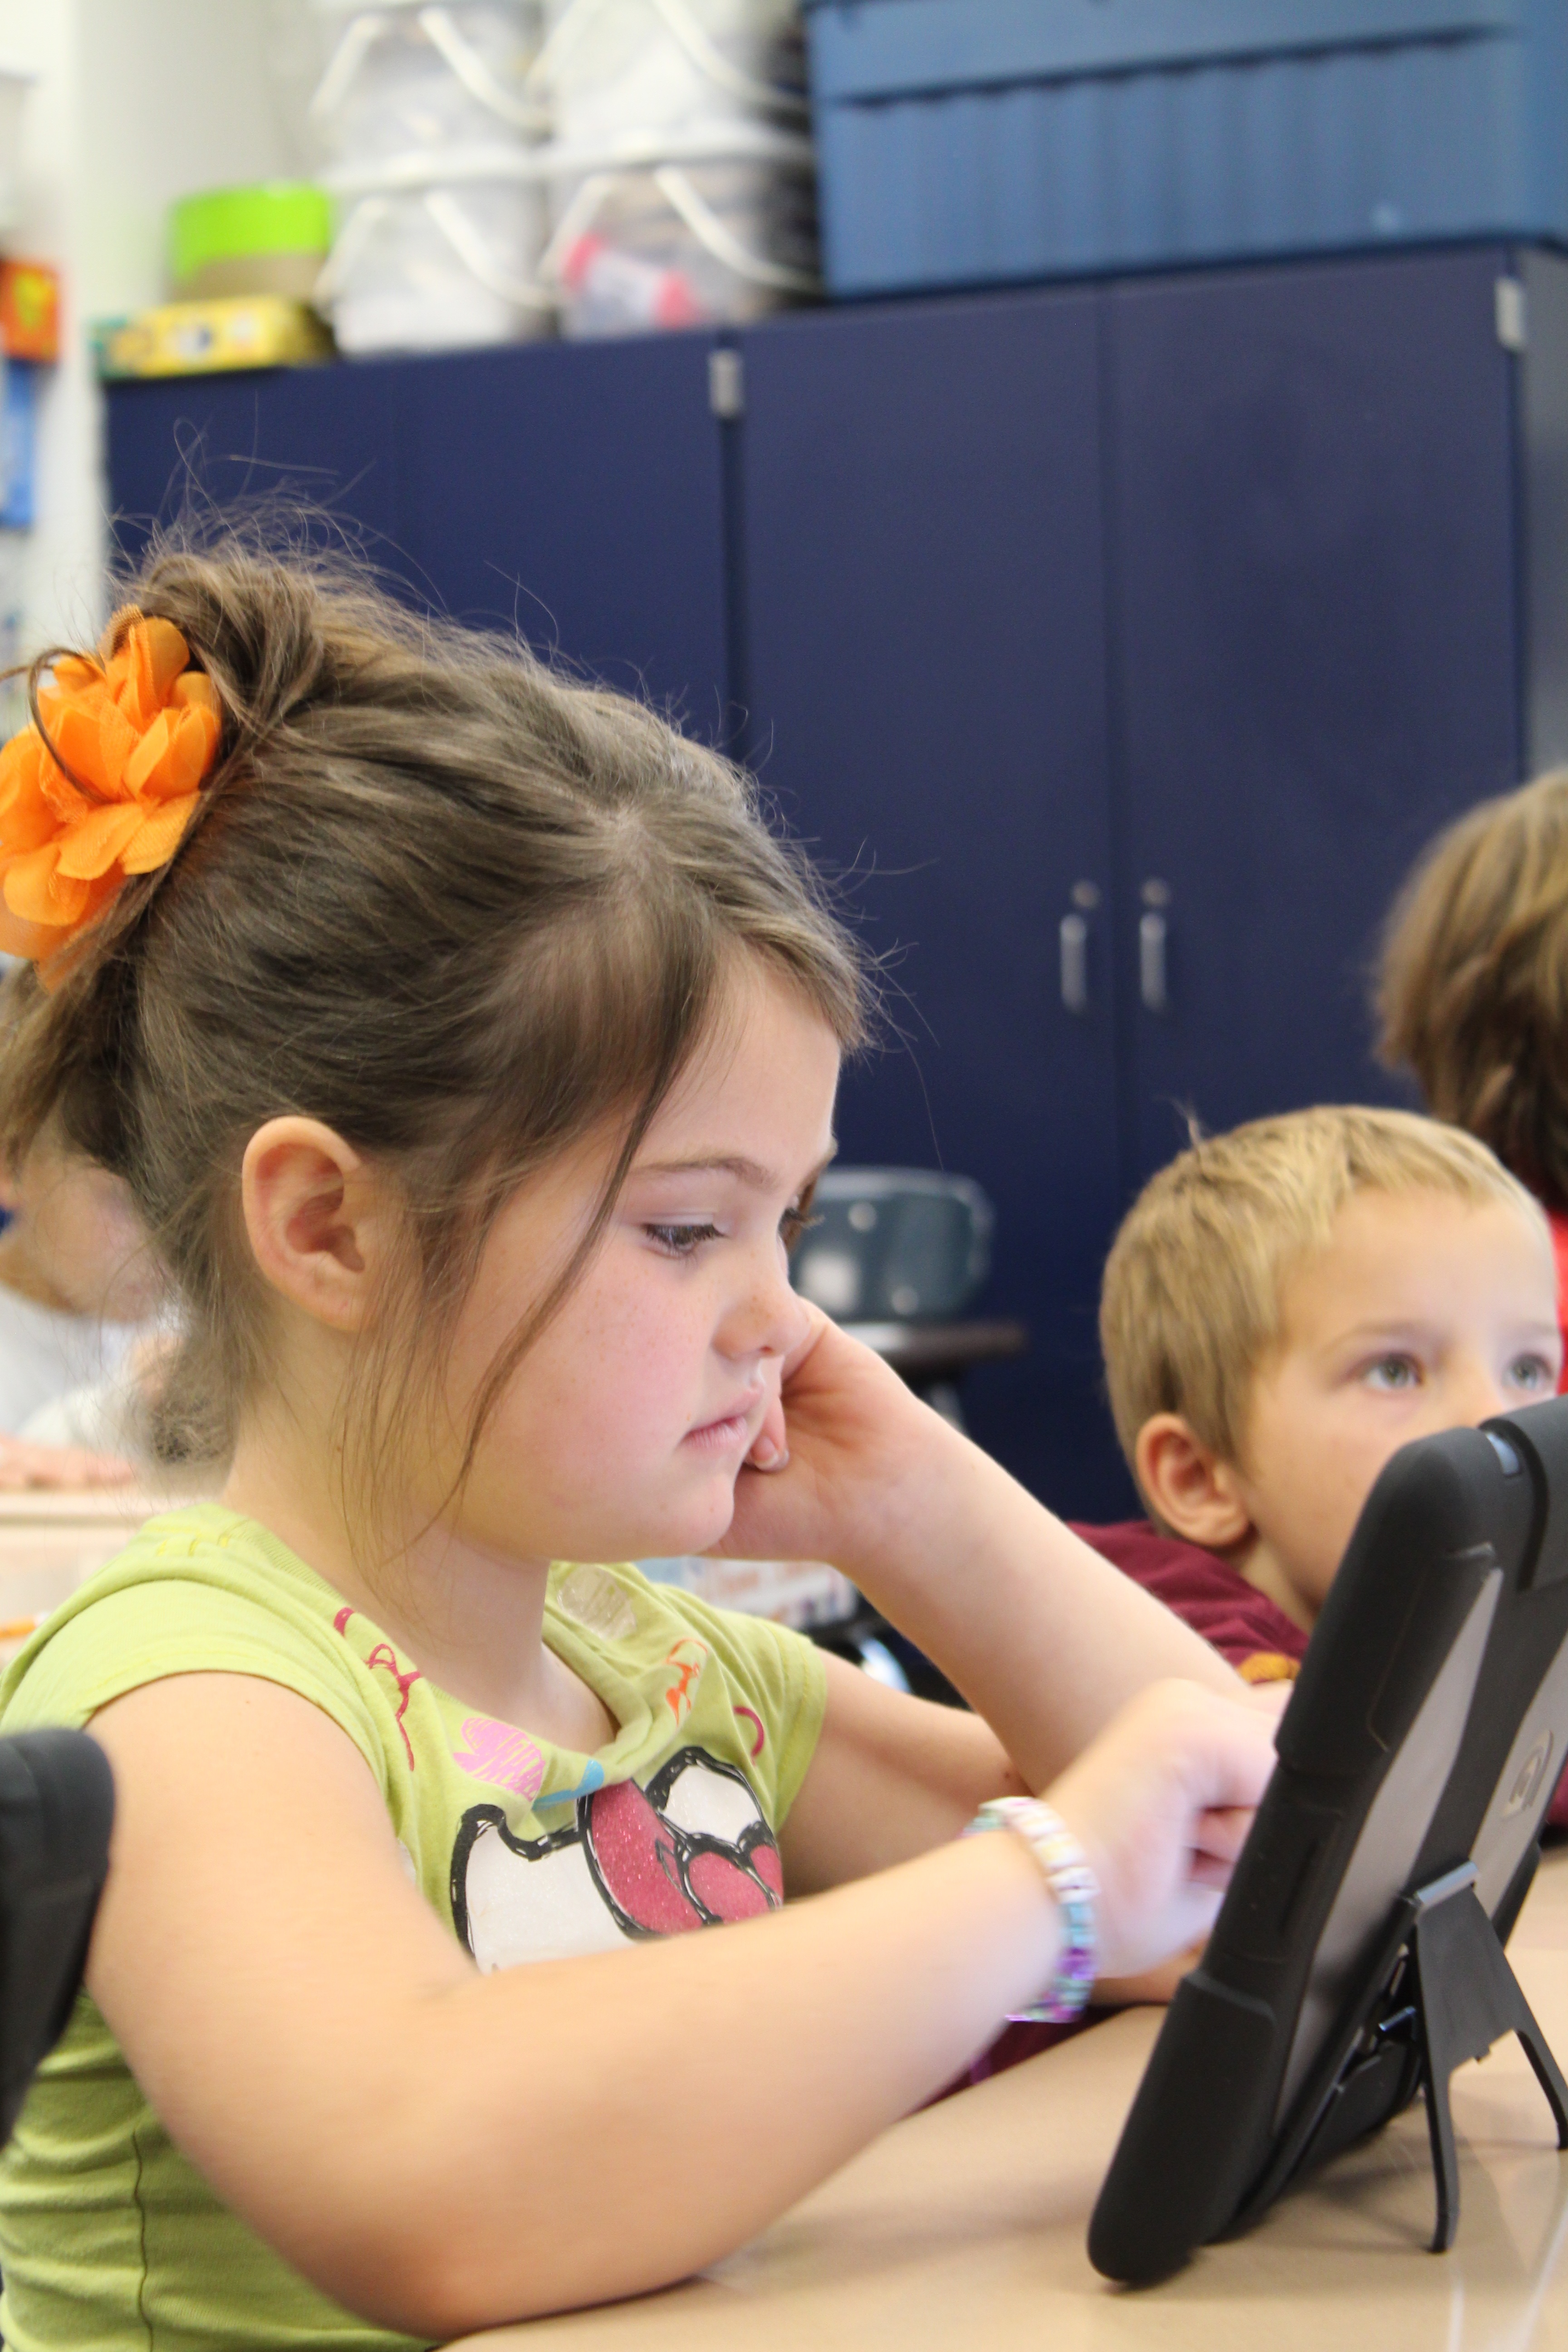
computer, screen, working, person, girl, hair, ipad, technology, young, tablet, child, lady, hairstyle, classroom, toddler, digital, school, interaction, touchpad